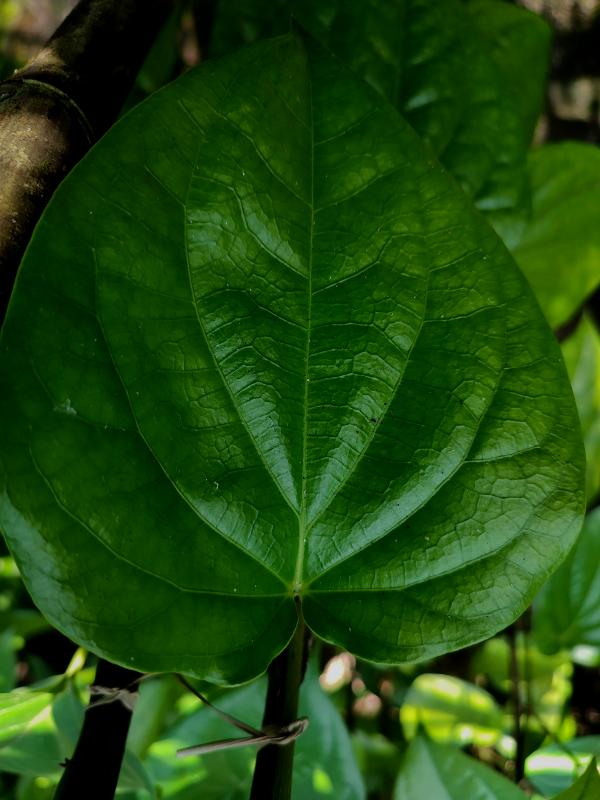
Label: Healthy_Leaf